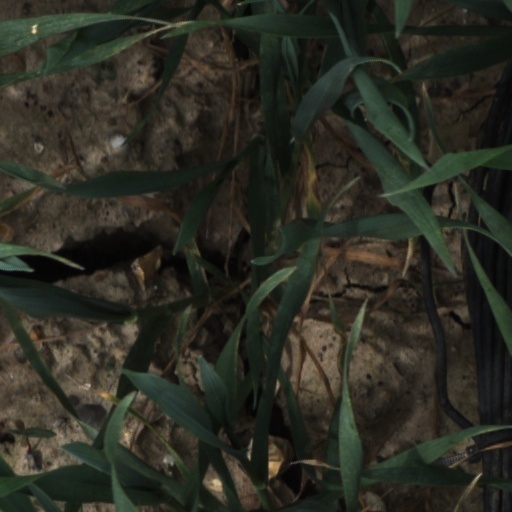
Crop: wheat